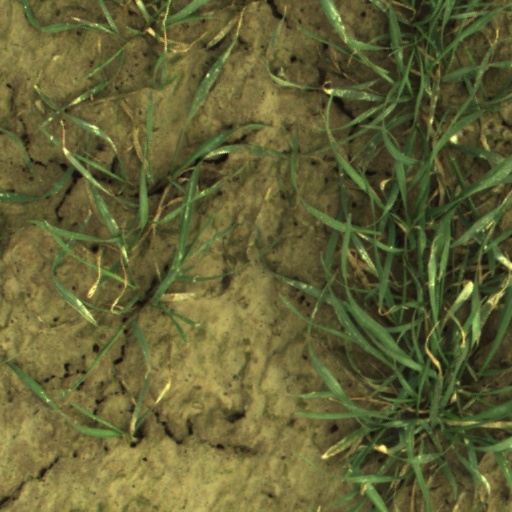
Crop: wheat